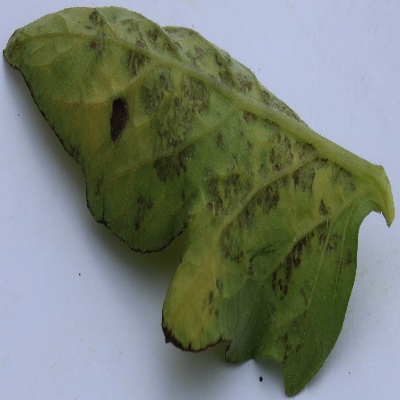
Crop: Tomato
Condition: septoria leaf spot